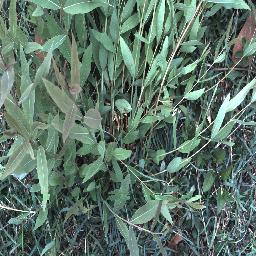
Label: negative